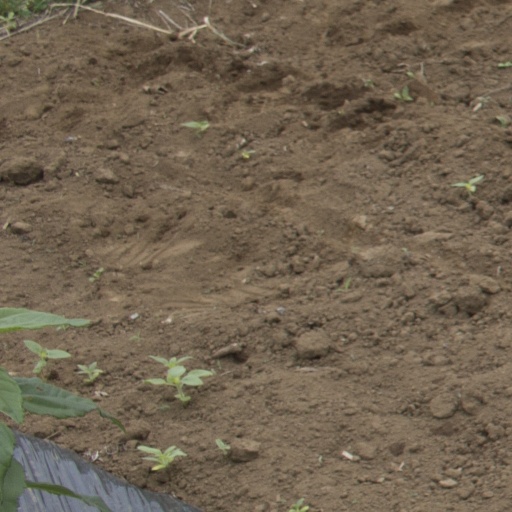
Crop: Jerusalem artichoke